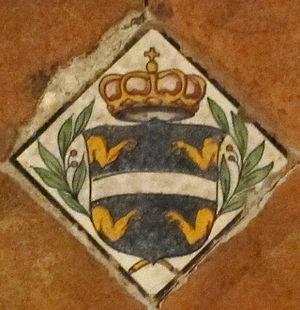
La famille Brancaccio est une famille de la haute noblesse italienne dont les origines immémoriales remontent à Naples.